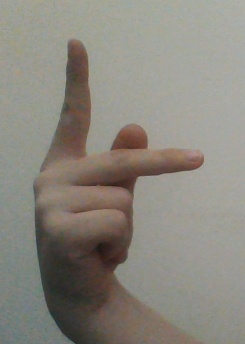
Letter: dha